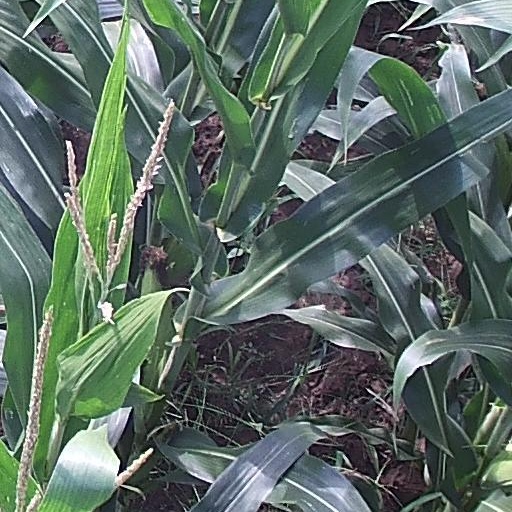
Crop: maize; corn